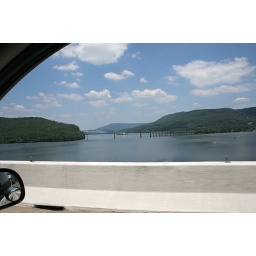
Chicago road trip, July 2010 - no. 07: A Tennessee river I passed by before in the Winter.